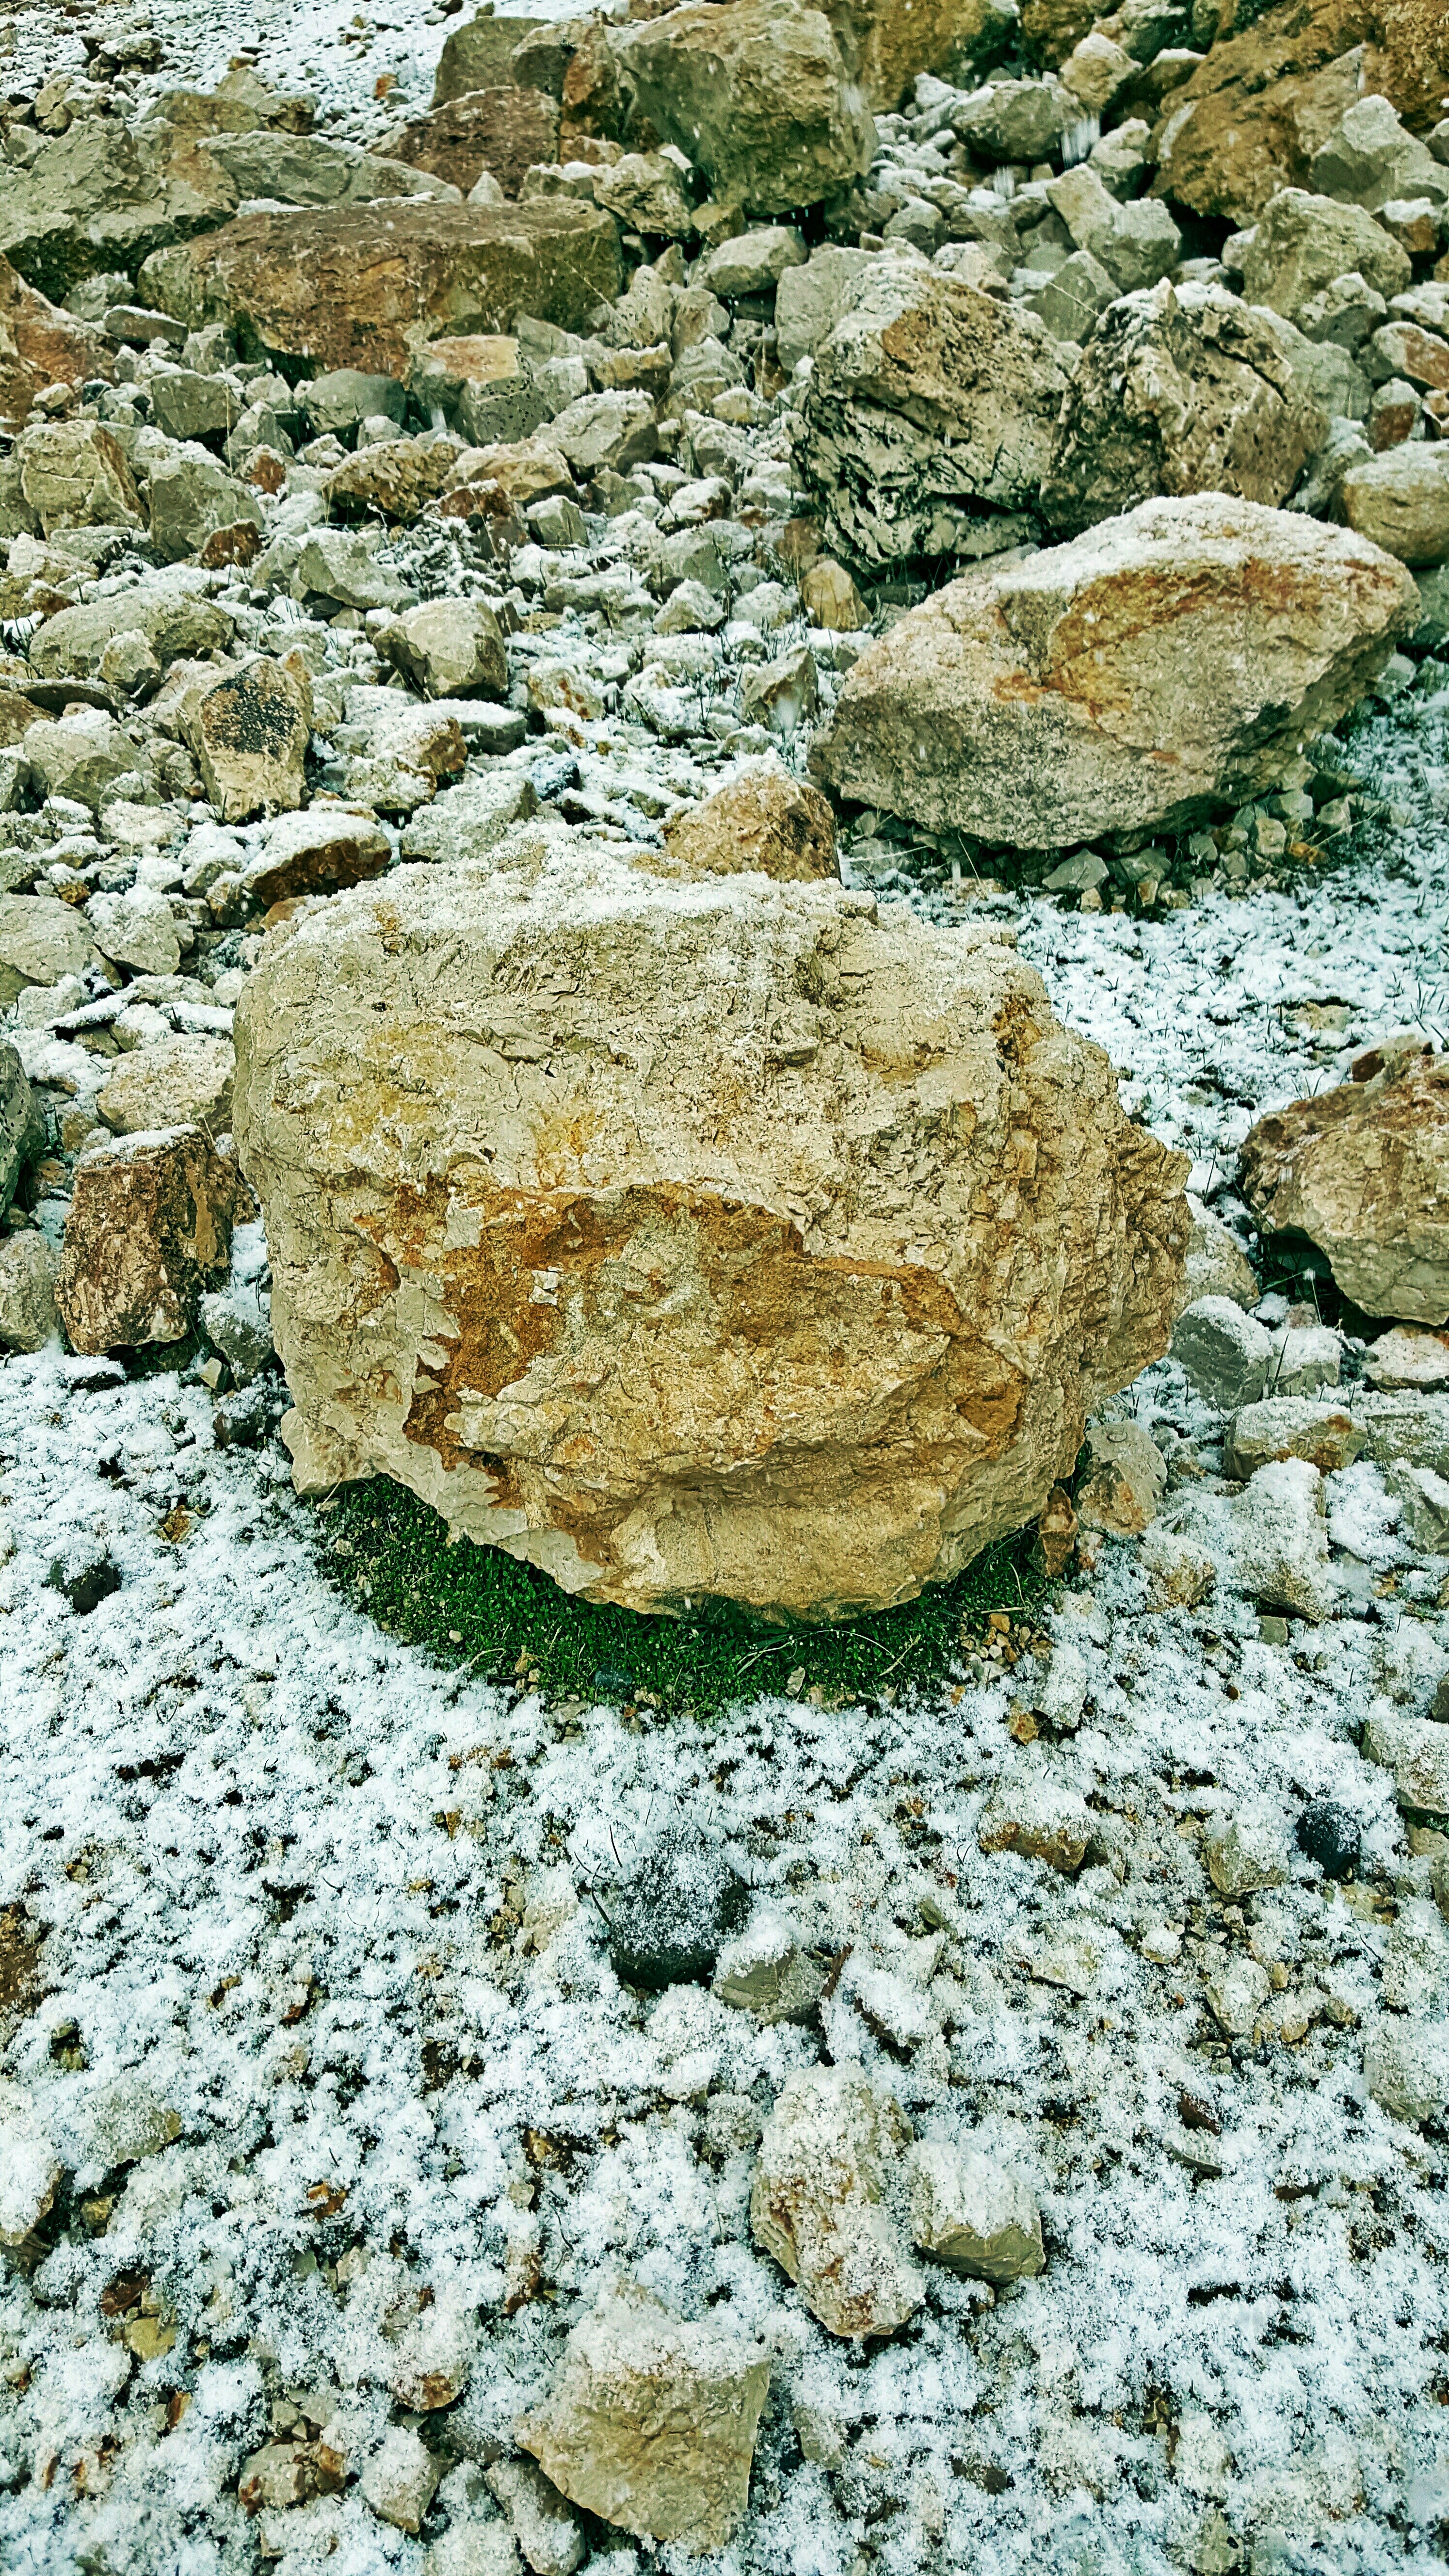
rock, texture, flower, wall, soil, stone wall, material, geology, boulder, bedrock